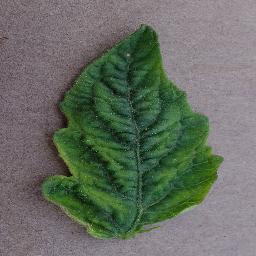
Label: Tomato___Tomato_Yellow_Leaf_Curl_Virus